100 Thousand Poets for Change

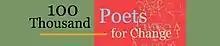
The official logo for 100 Thousand Poets for Change

100 Thousand Poets for Change was initially conceived by Michael Rothenberg and Terri Carrion in March, 2011, as a worldwide set of events to take place simultaneously on September 24, 2011. Literary event organizers volunteered to host associated events in their own cities or schools. On September 13, 2011, the city of Santa Rosa, California, declared September 24, 2011, to be "100 Thousand Poets for Change Day," and Stanford University offered to archive all documentation and audiovisual records of the event posted on the 100TPC web site.